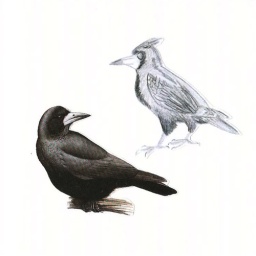
birds in floc book